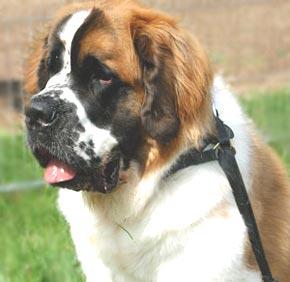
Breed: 211-n000068-Saint_Bernard